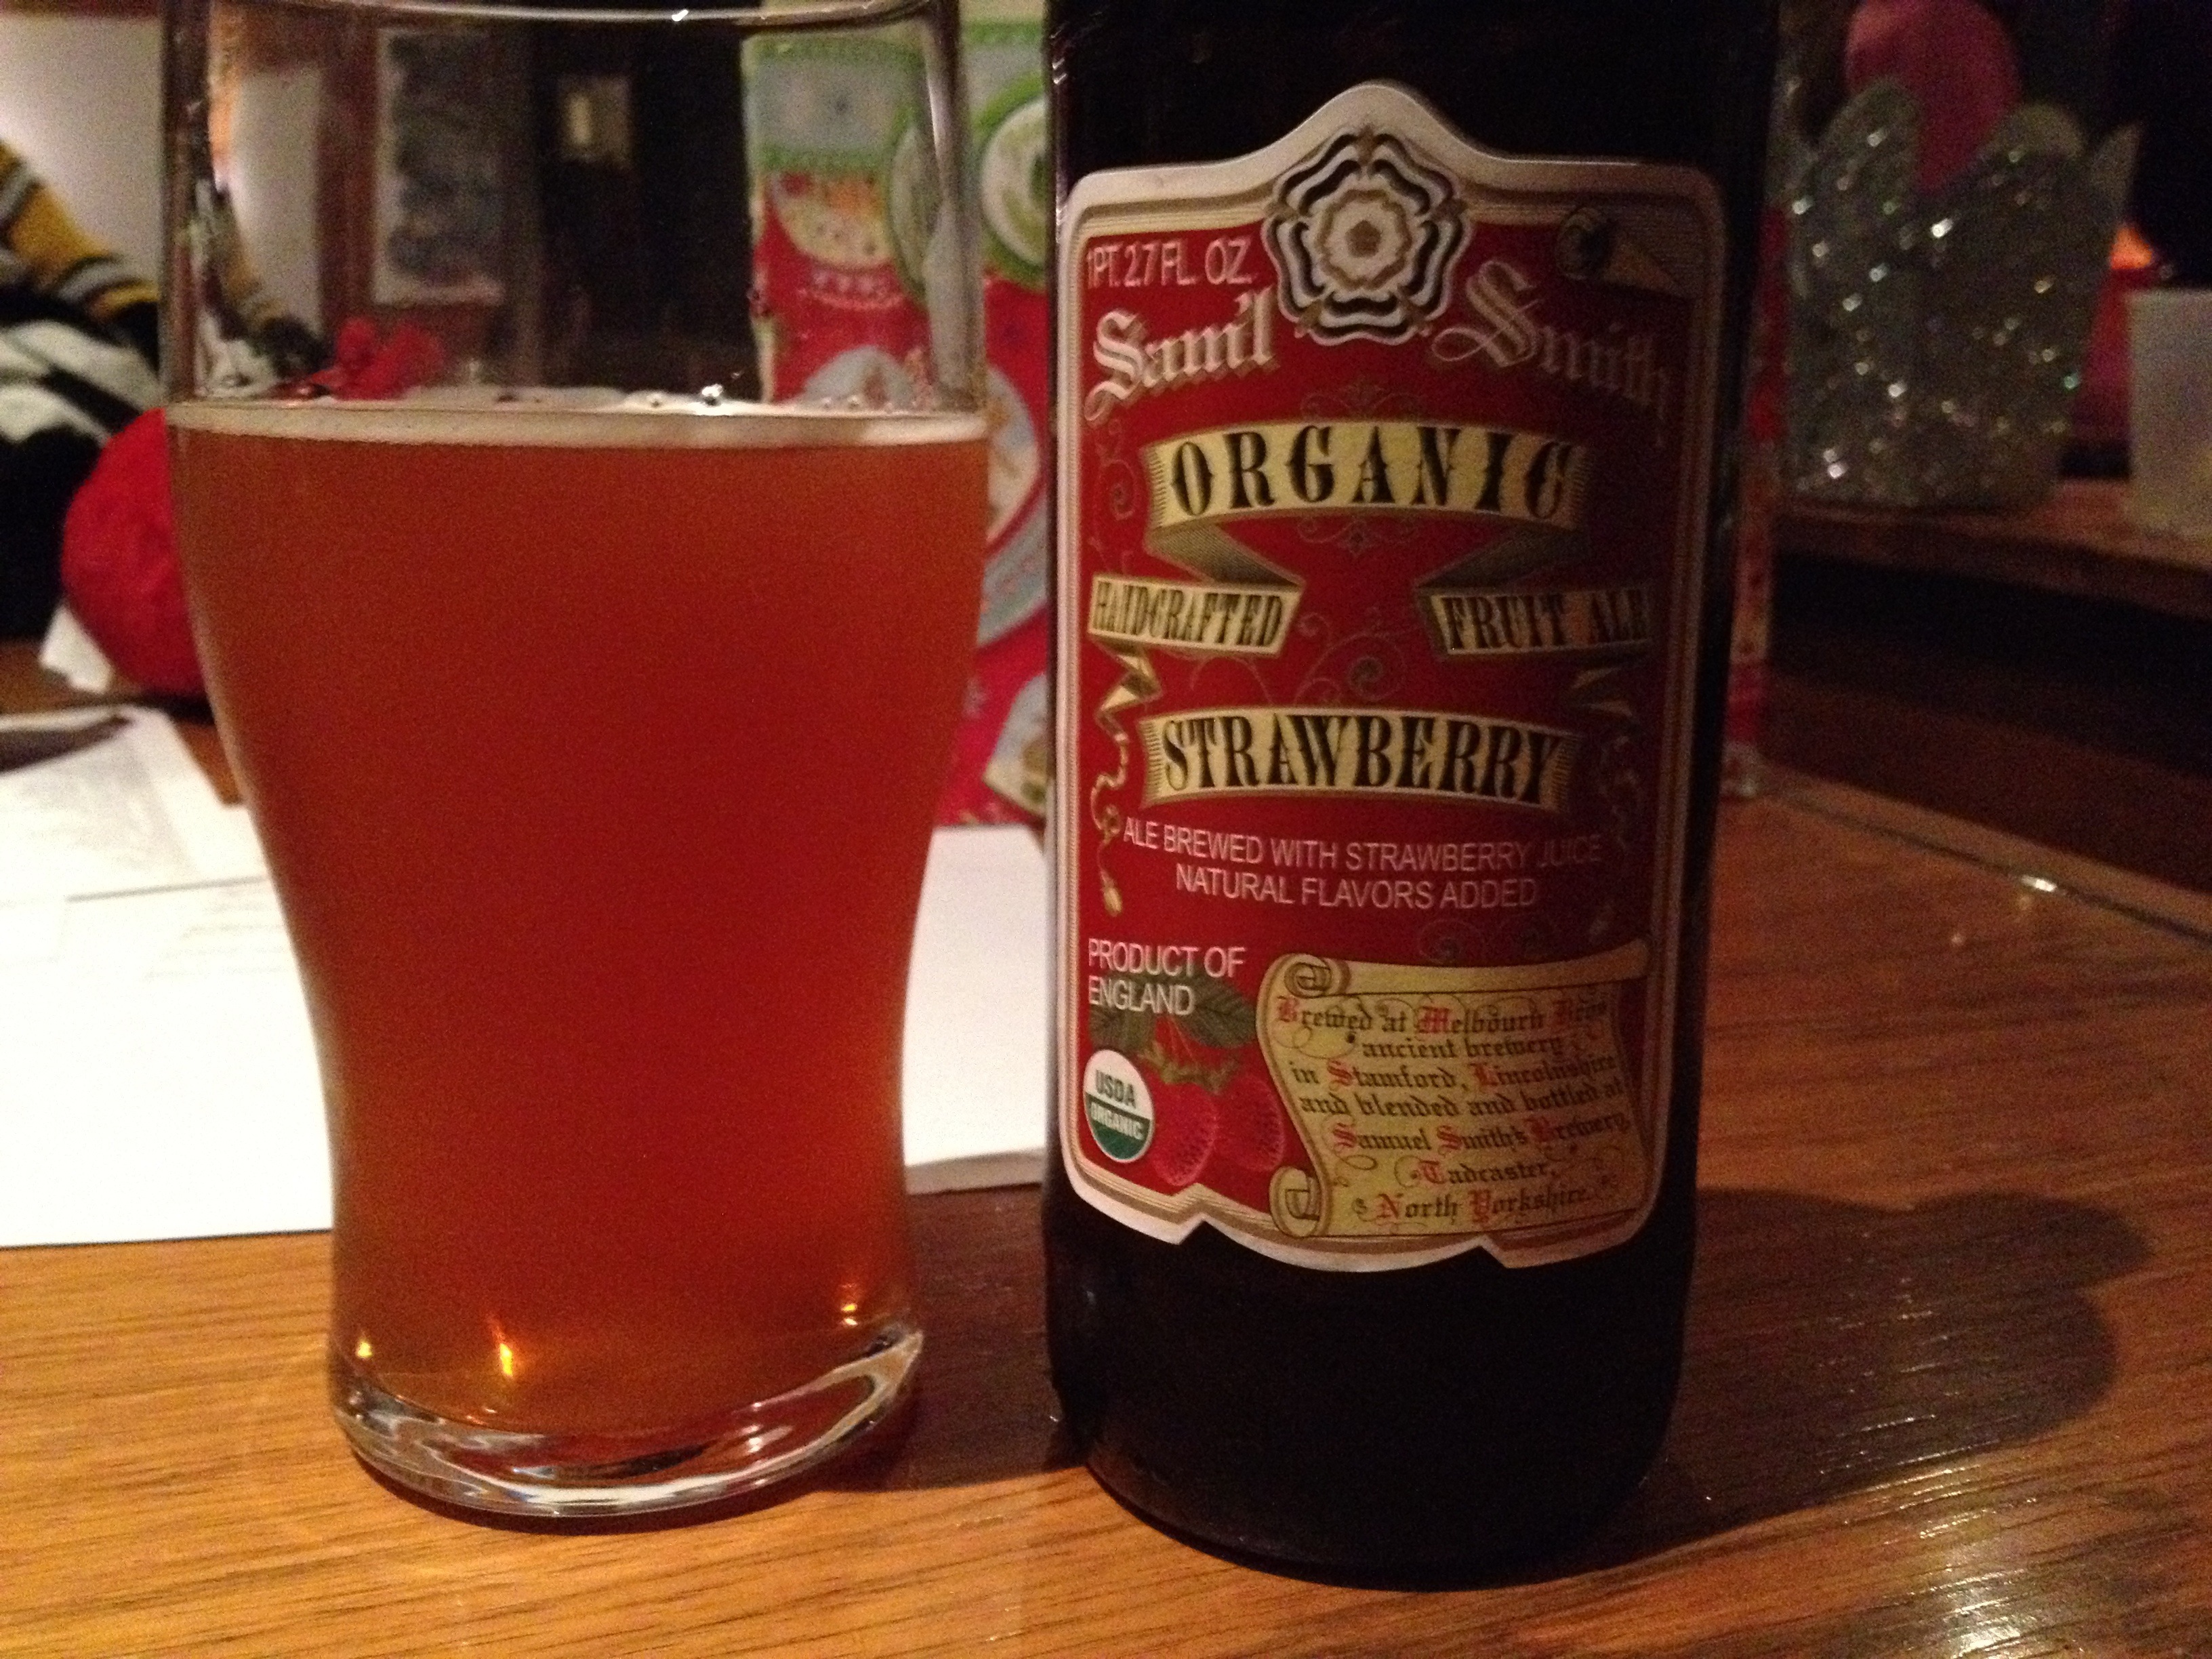
drink, beer, whisky, liqueur, ale, alcoholic beverage, distilled beverage, pint us, pint glass, beer cocktail